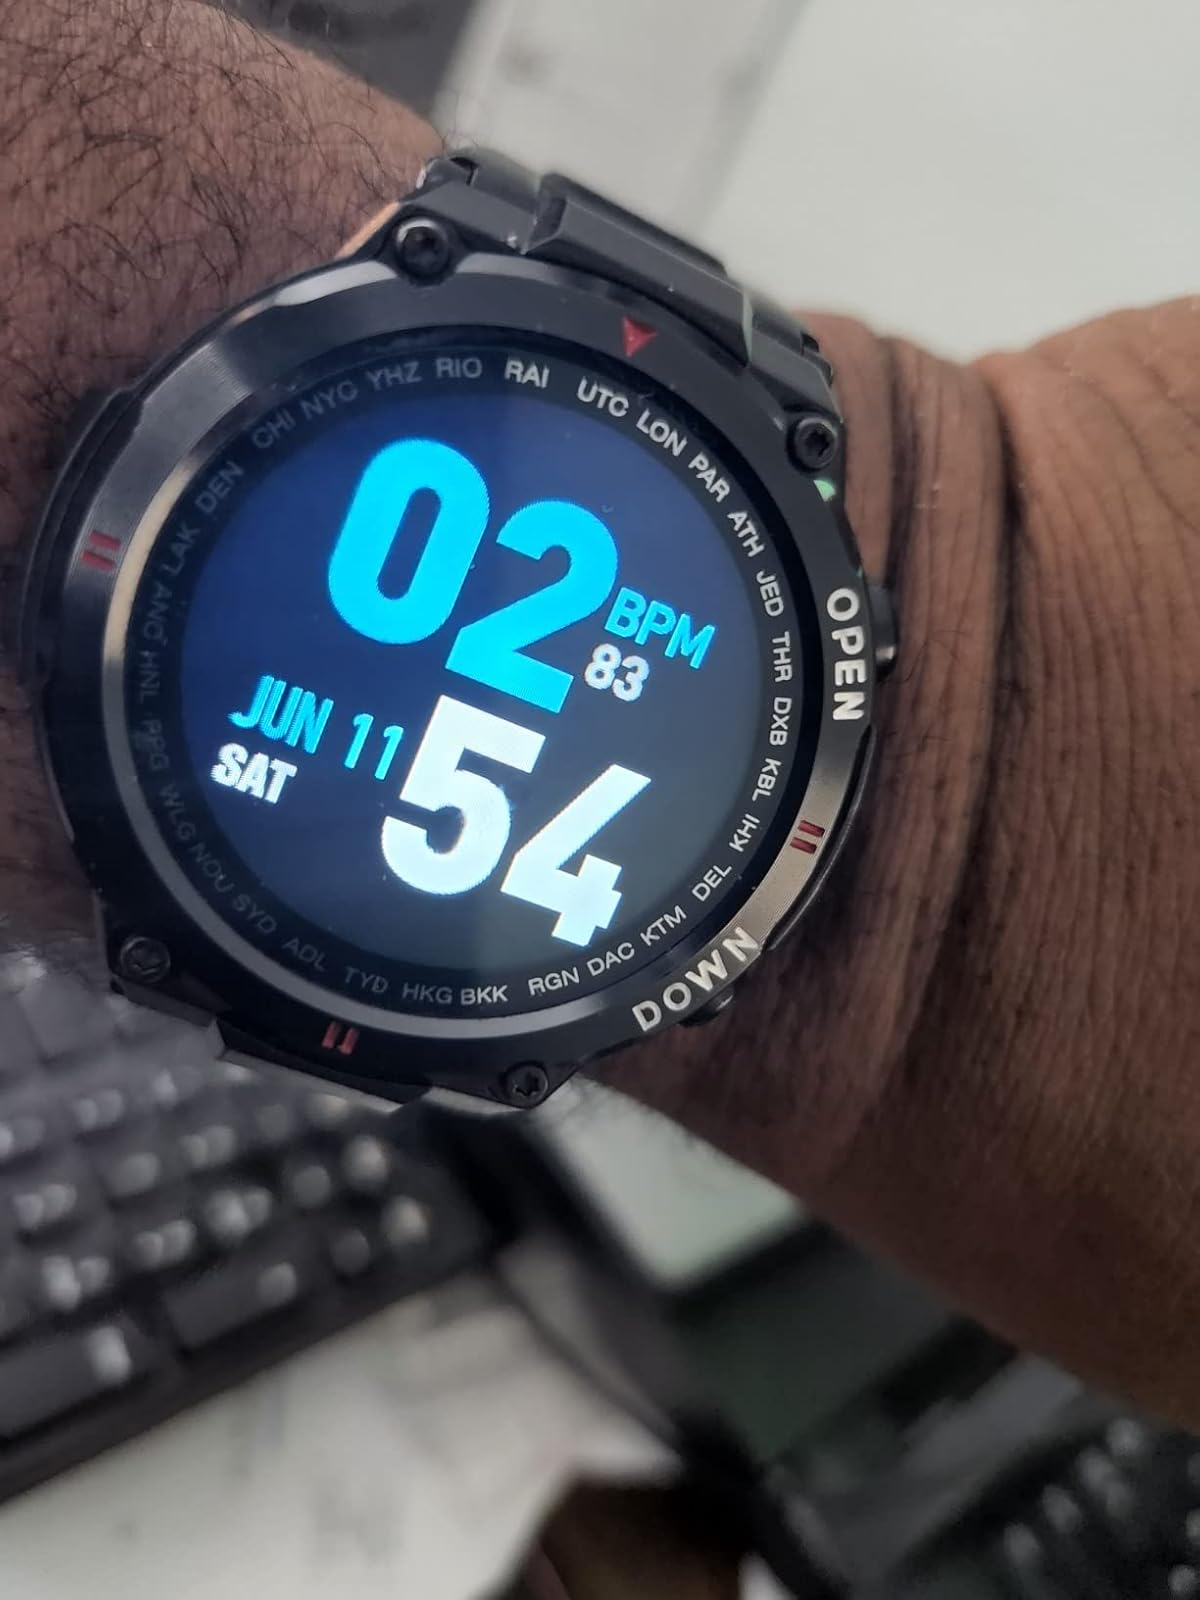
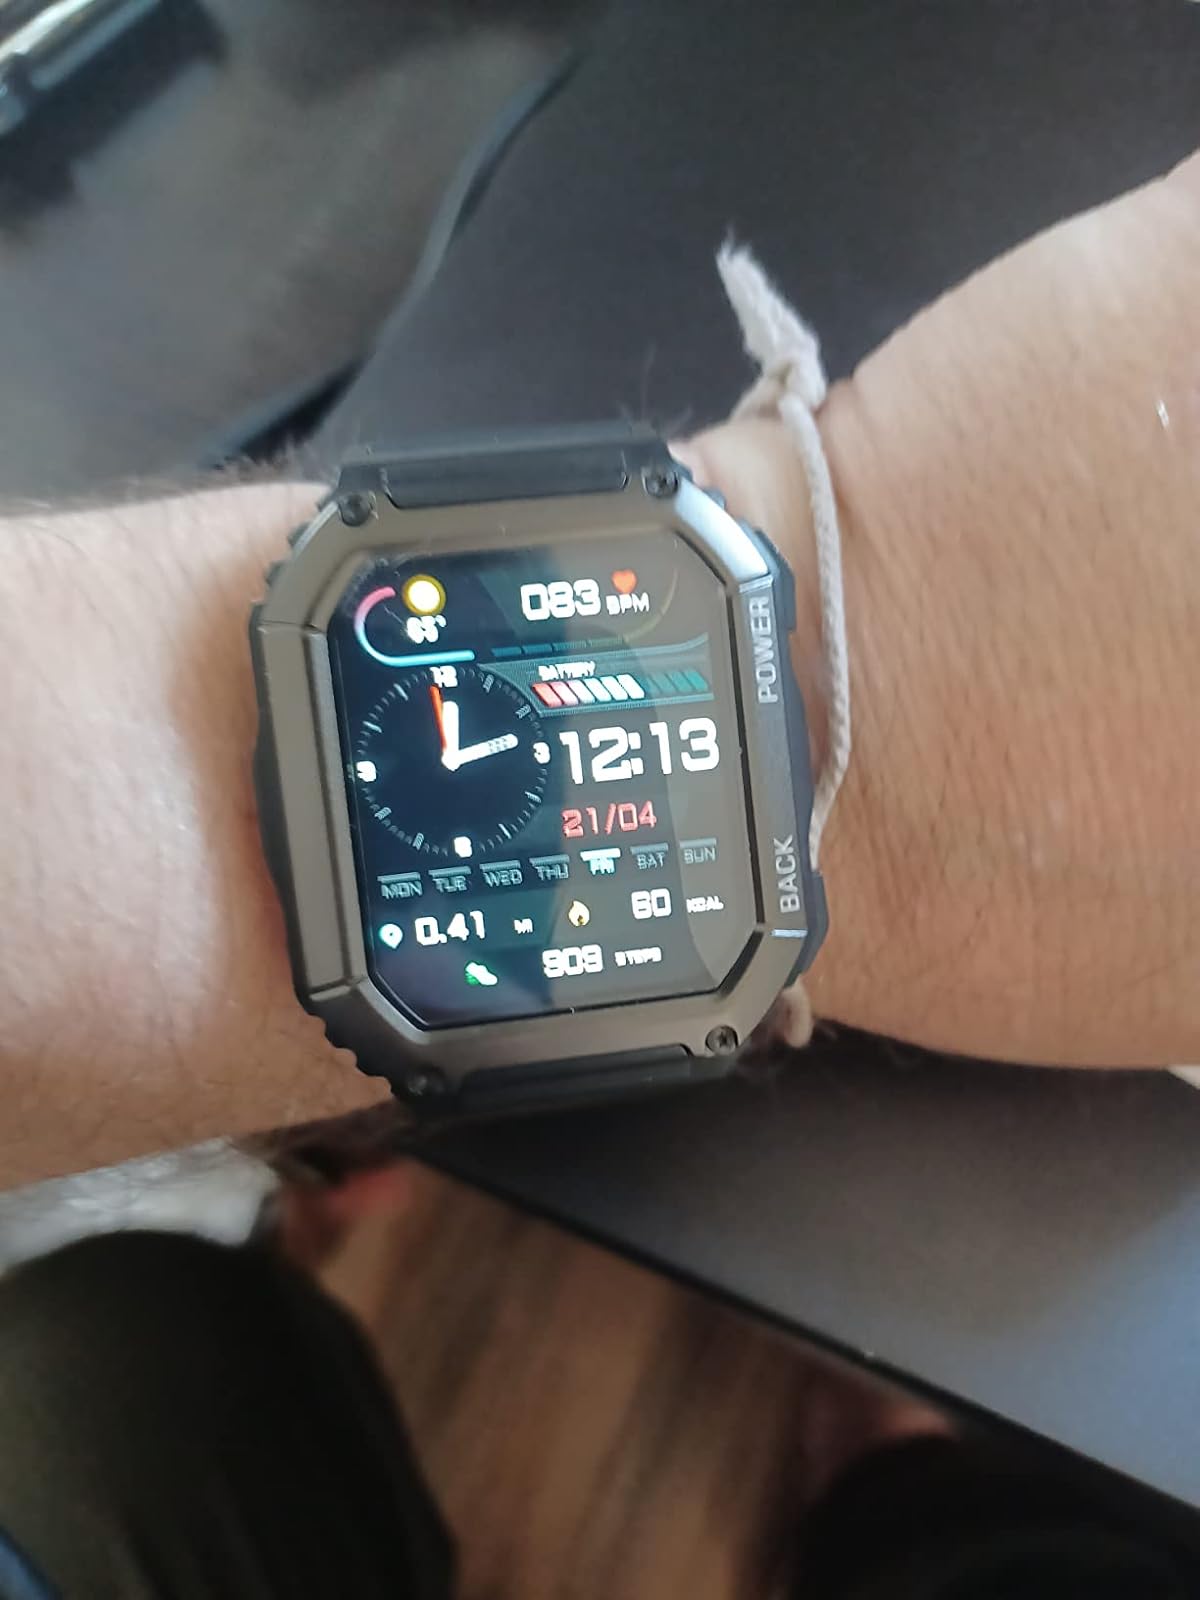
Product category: smartwatch
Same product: no